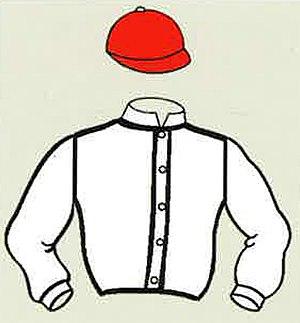
Toque et casque de Harry La Montagne
Propriétaire de chevaux de course, peintre et sculpteur, vétéran de la Grande Guerre et “sportsman”, Harry Austen La Montagne, né le 20 novembre 1869 à New York et mort le 15 juin 1959 dans son appartement du Plaza Hotel.